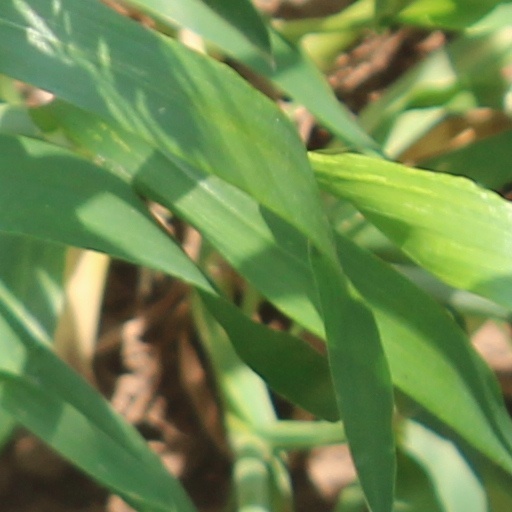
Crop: wheat